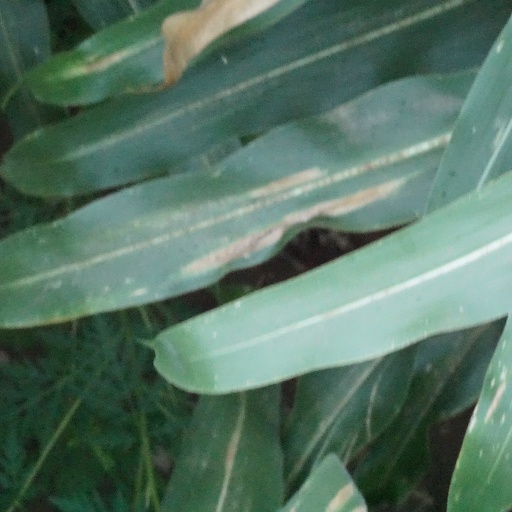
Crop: maize; corn